Matrass

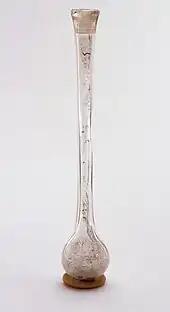
A matrass held in Museo Galileo in Florence

A matrass (mod. Latin "matracium"), also known as a bolthead, is a glass vessel with a round or oval body and a long narrow neck, used in chemistry as a digester or distiller. The Florence flask is frequently used for this purpose. The word is possibly identical with the old name "matrass" (Fr. "materas, matelas"), meaning the bolt or quarrel of a crossbow. If so, some identity of shape is the reason for the application of the word. Another connection is suggested with the Arabic "matra", a leather bottle.